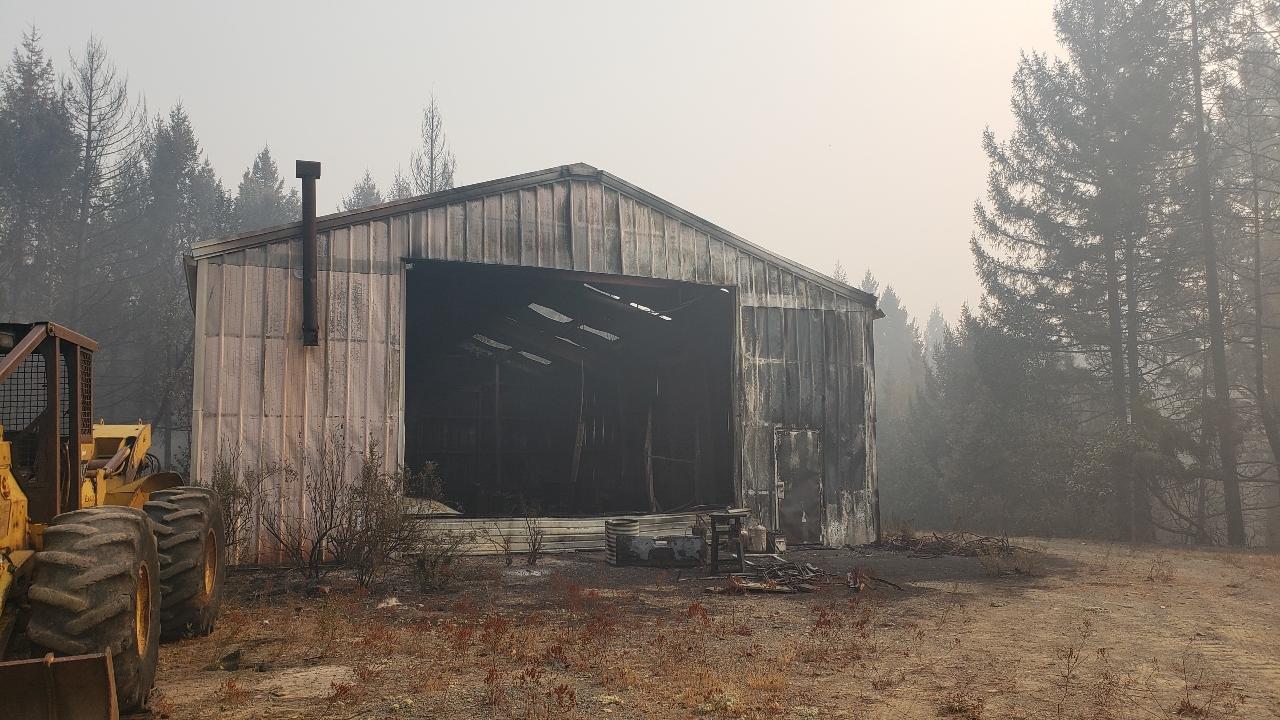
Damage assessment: destroyed